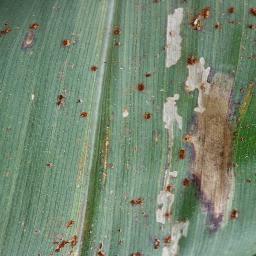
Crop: corn
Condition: (maize)_northern_blight